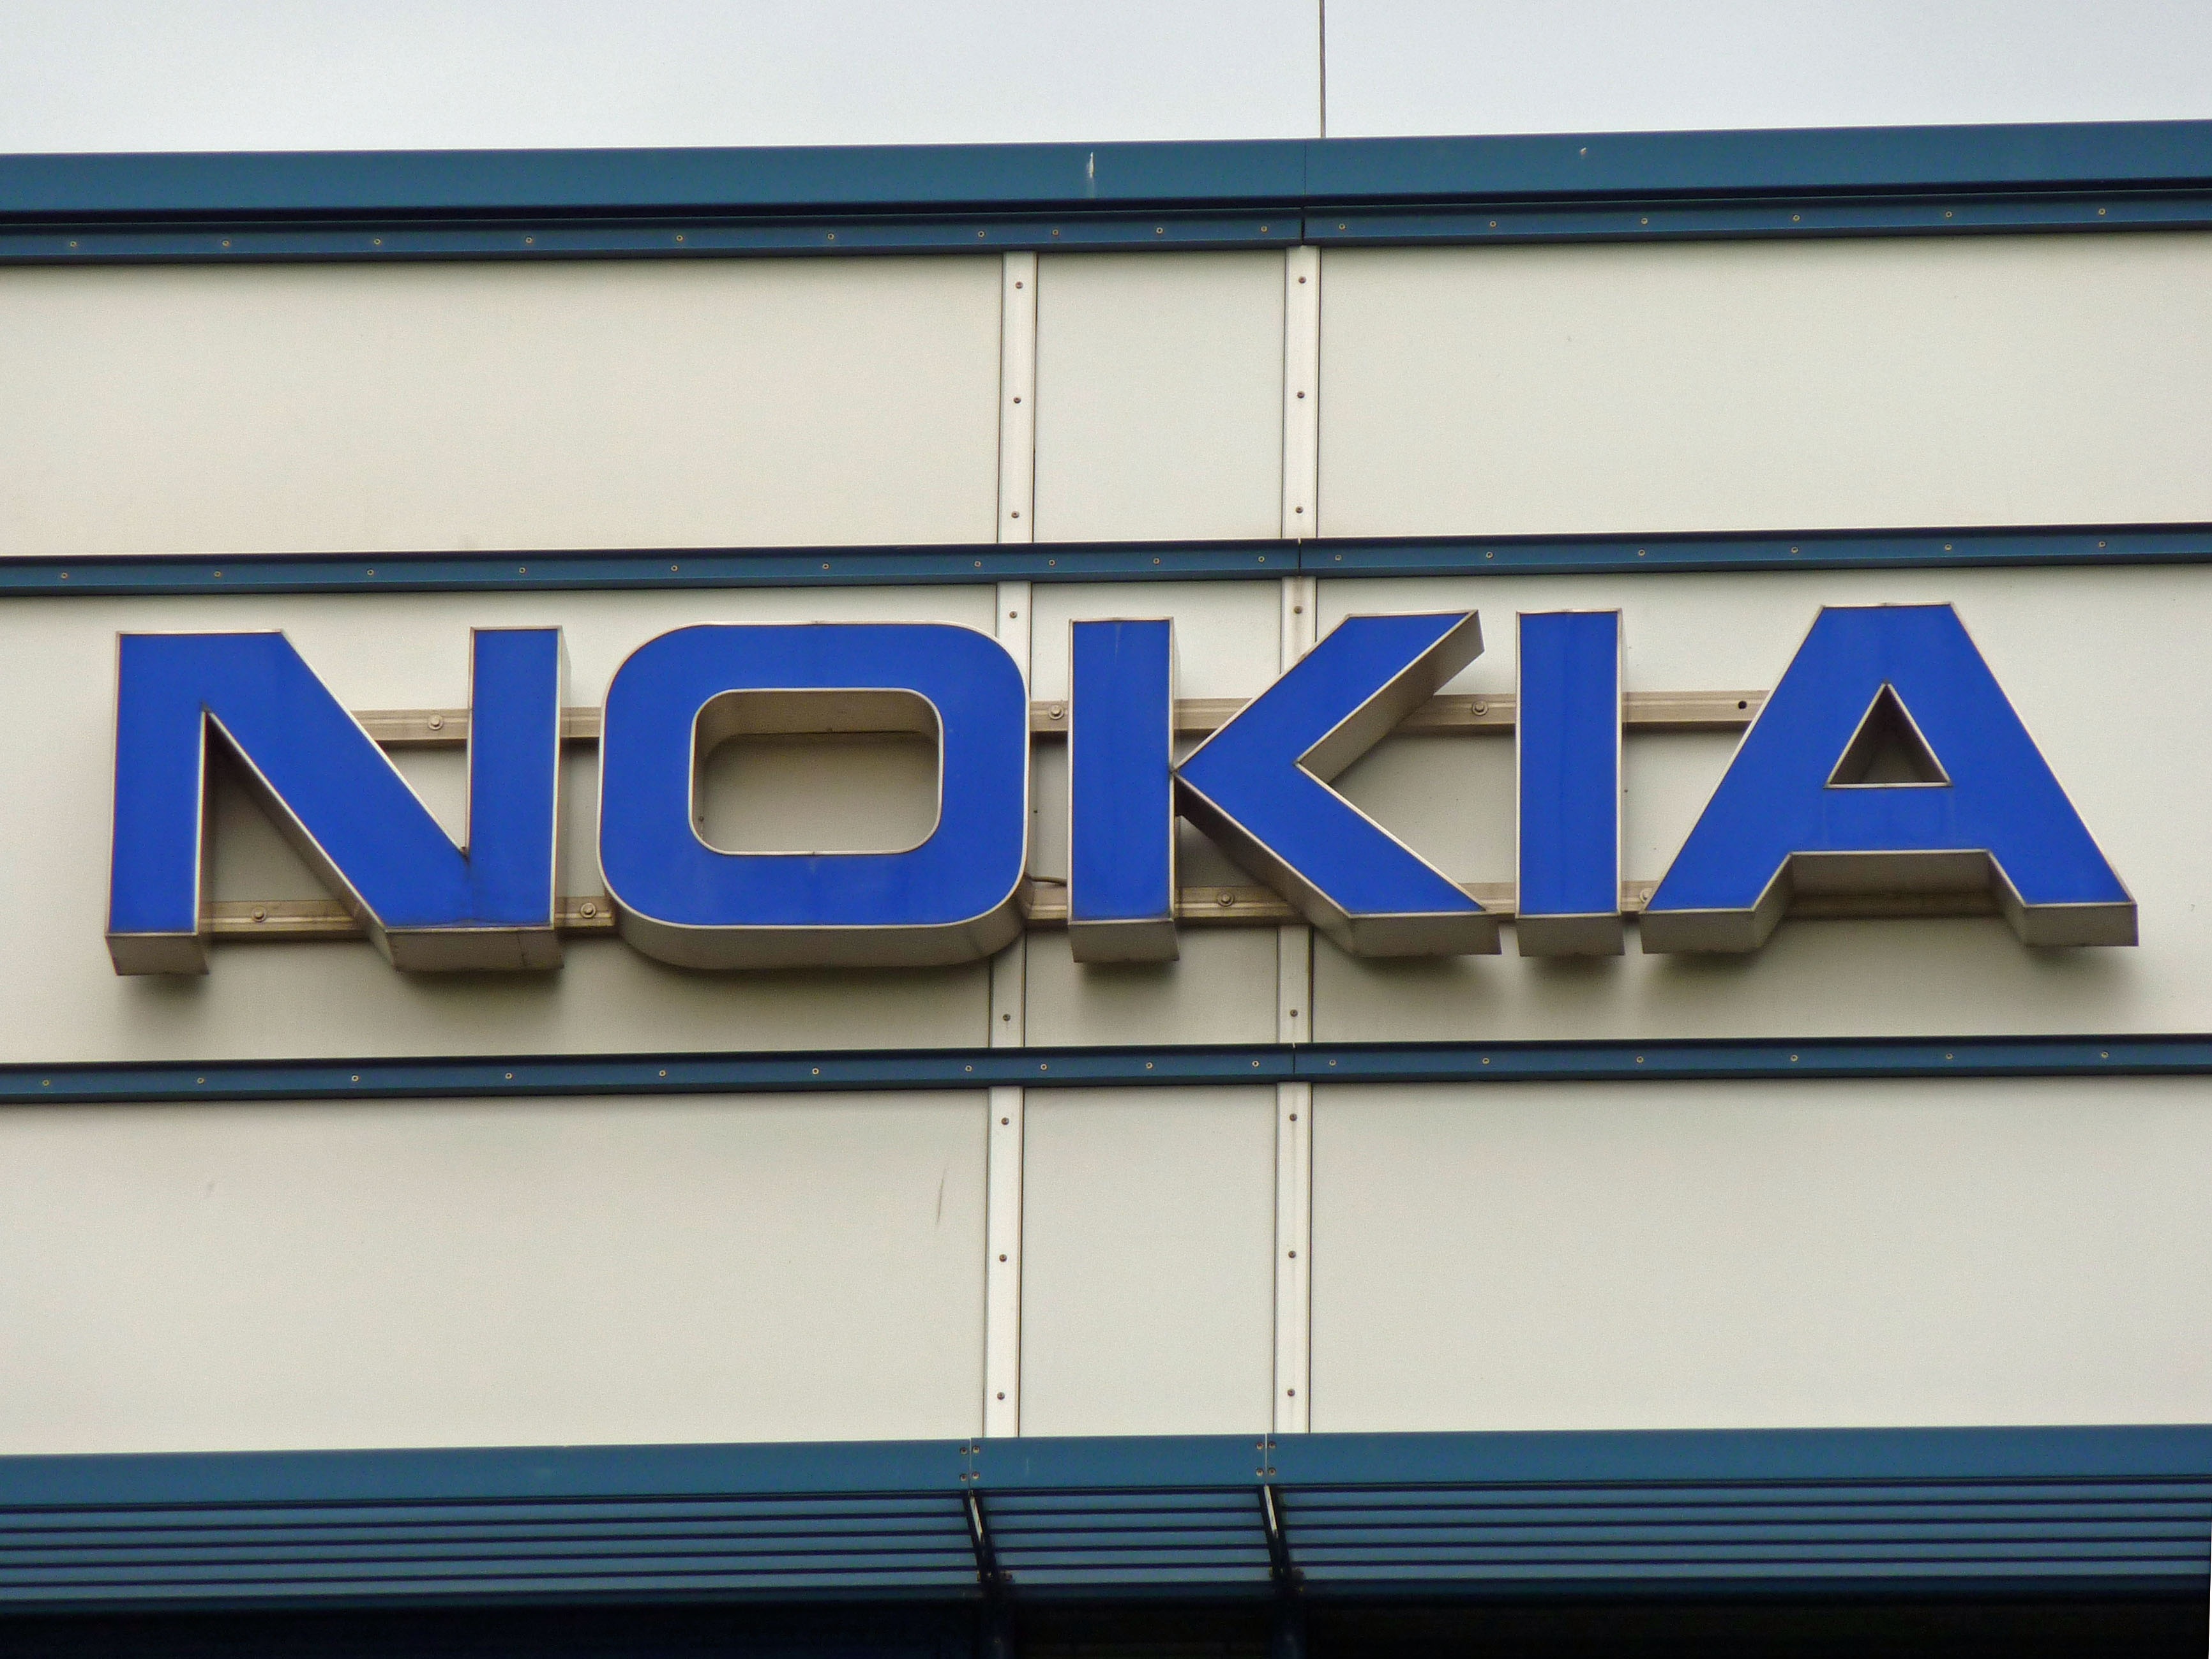
number, advertising, sign, line, banner, facade, blue, street sign, signage, font, logo, text, letters, shape, company, lettering, workplace, nokia, window covering